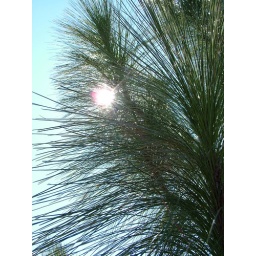
Longleaf pine tree in the Arboretum.